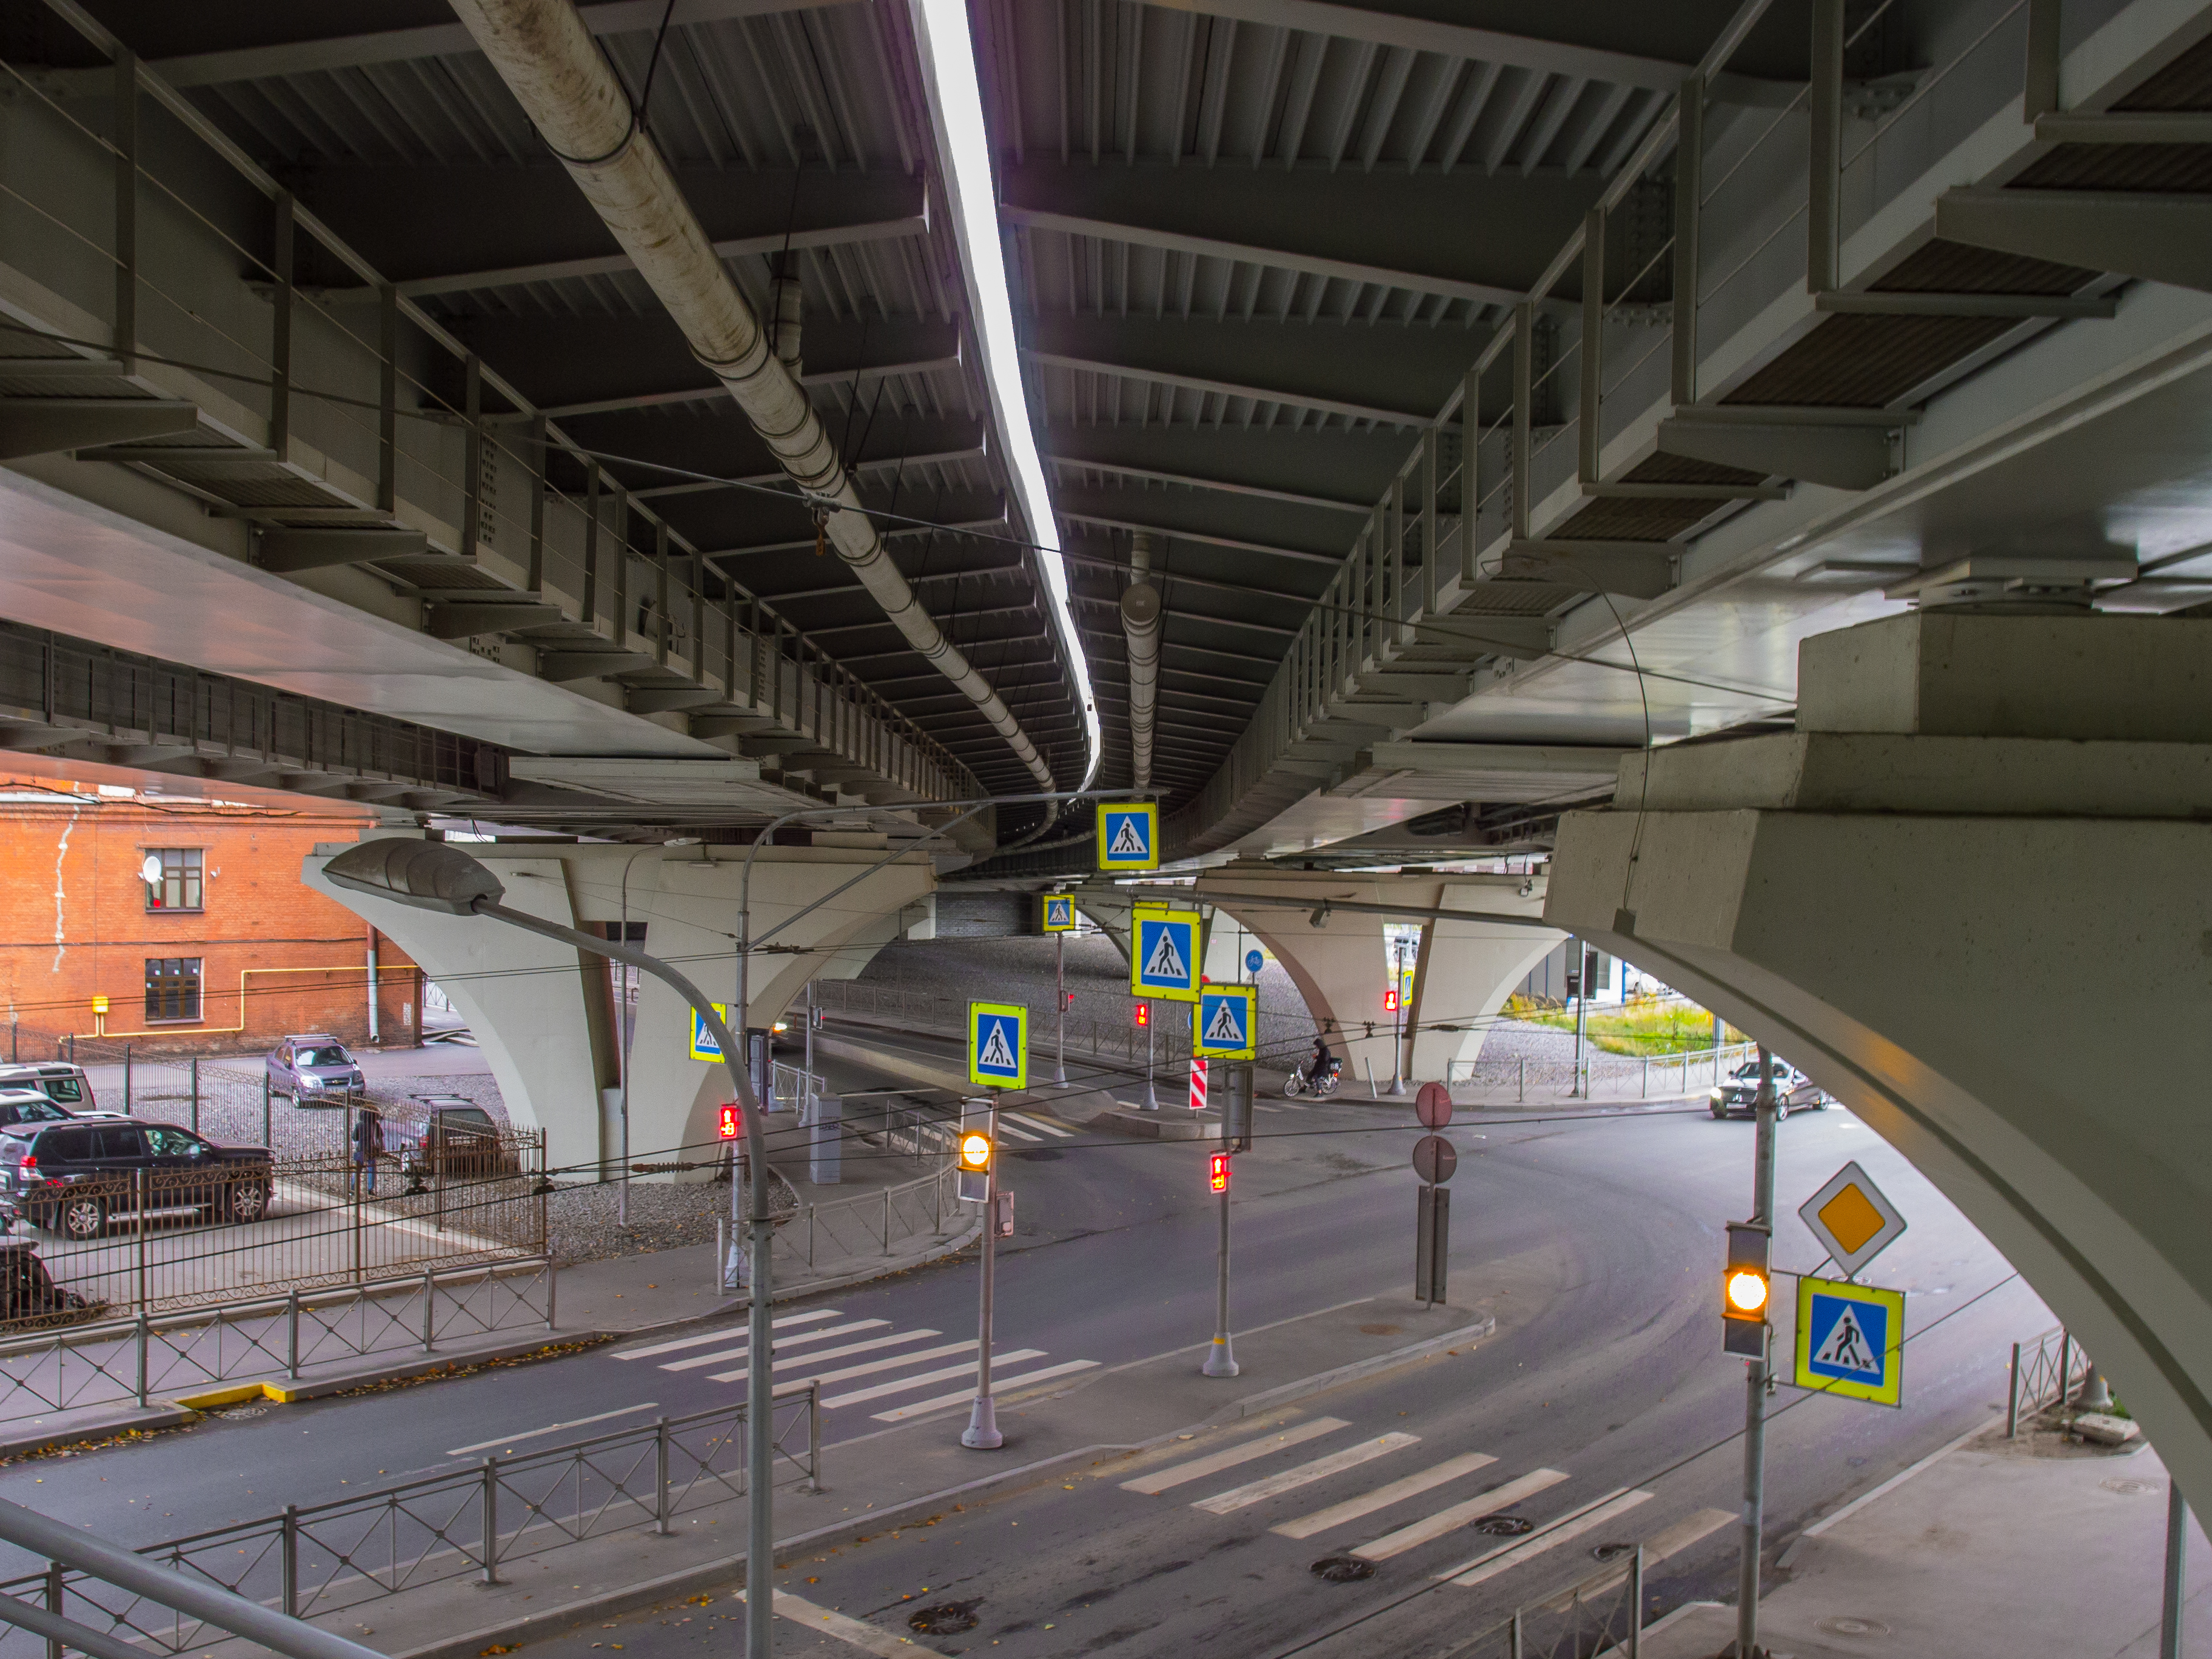
images, transport hub, urban design, stairs, building, public transport, parking, metro station, city, road, composite material, fixture, train station, concrete, engineering, steel, ceiling, vehicle, metro, track, airport, window, airport terminal, railway, daylighting, symmetry, pedestrian, overpass, beam, parking lot, metal, bridge, handrail, transport, mixed use